Michiel de Ruyter (film)

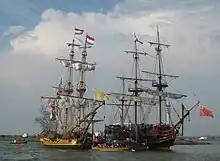
Film set of "Michiel de Ruyter" near Lelystad in the Netherlands with the frigate Shtandart

The film was directed by Roel Reiné and produced by Klaas de Jong. It had a budget of 8 million euro. Among the film locations are Zeeland, Texel, the Wadden Sea, and the Ridderzaal.